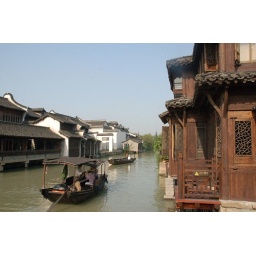
Push those wooden windows open &amp;amp; the river flows by, and boats row by